Combat Elite: WWII Paratroopers

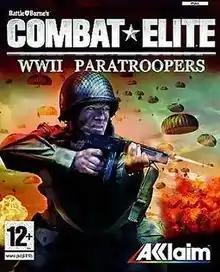
Combat Elite: WWII Paratroopers box art

Combat Elite: WWII Paratroopers is a single player based top down action role-playing video game set in World War II. The game was released on November 21, 2005 in the US. It was published by SouthPeak Games and was developed by American studio BattleBorne Entertainment. The game was originally going to be published by Acclaim Entertainment, but the company went bankrupt and the game's release got delayed.